Cerebellar vermis

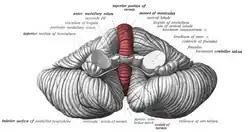
Anterior surface of cerebellum. The vermis is highlighted in red.

The vermis is the unpaired, median portion of the cerebellum that connects the two hemispheres. Both the vermis and the hemispheres are composed of lobules formed by groups of folia. There are nine lobules of the vermis: lingula, central lobule, culmen, clivus, folium of the vermis, tuber, pyramid, uvula and nodule. These lobules are often difficult to observe during human anatomy classes and may vary in size, shape and number of folia. It has been shown that folia of the cerebellum exhibit frequent variations in form, number and arrangement between individuals.